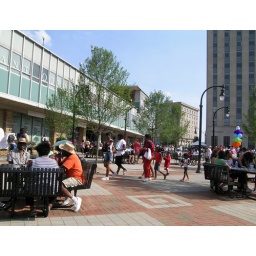
See windows on building in the back ;)